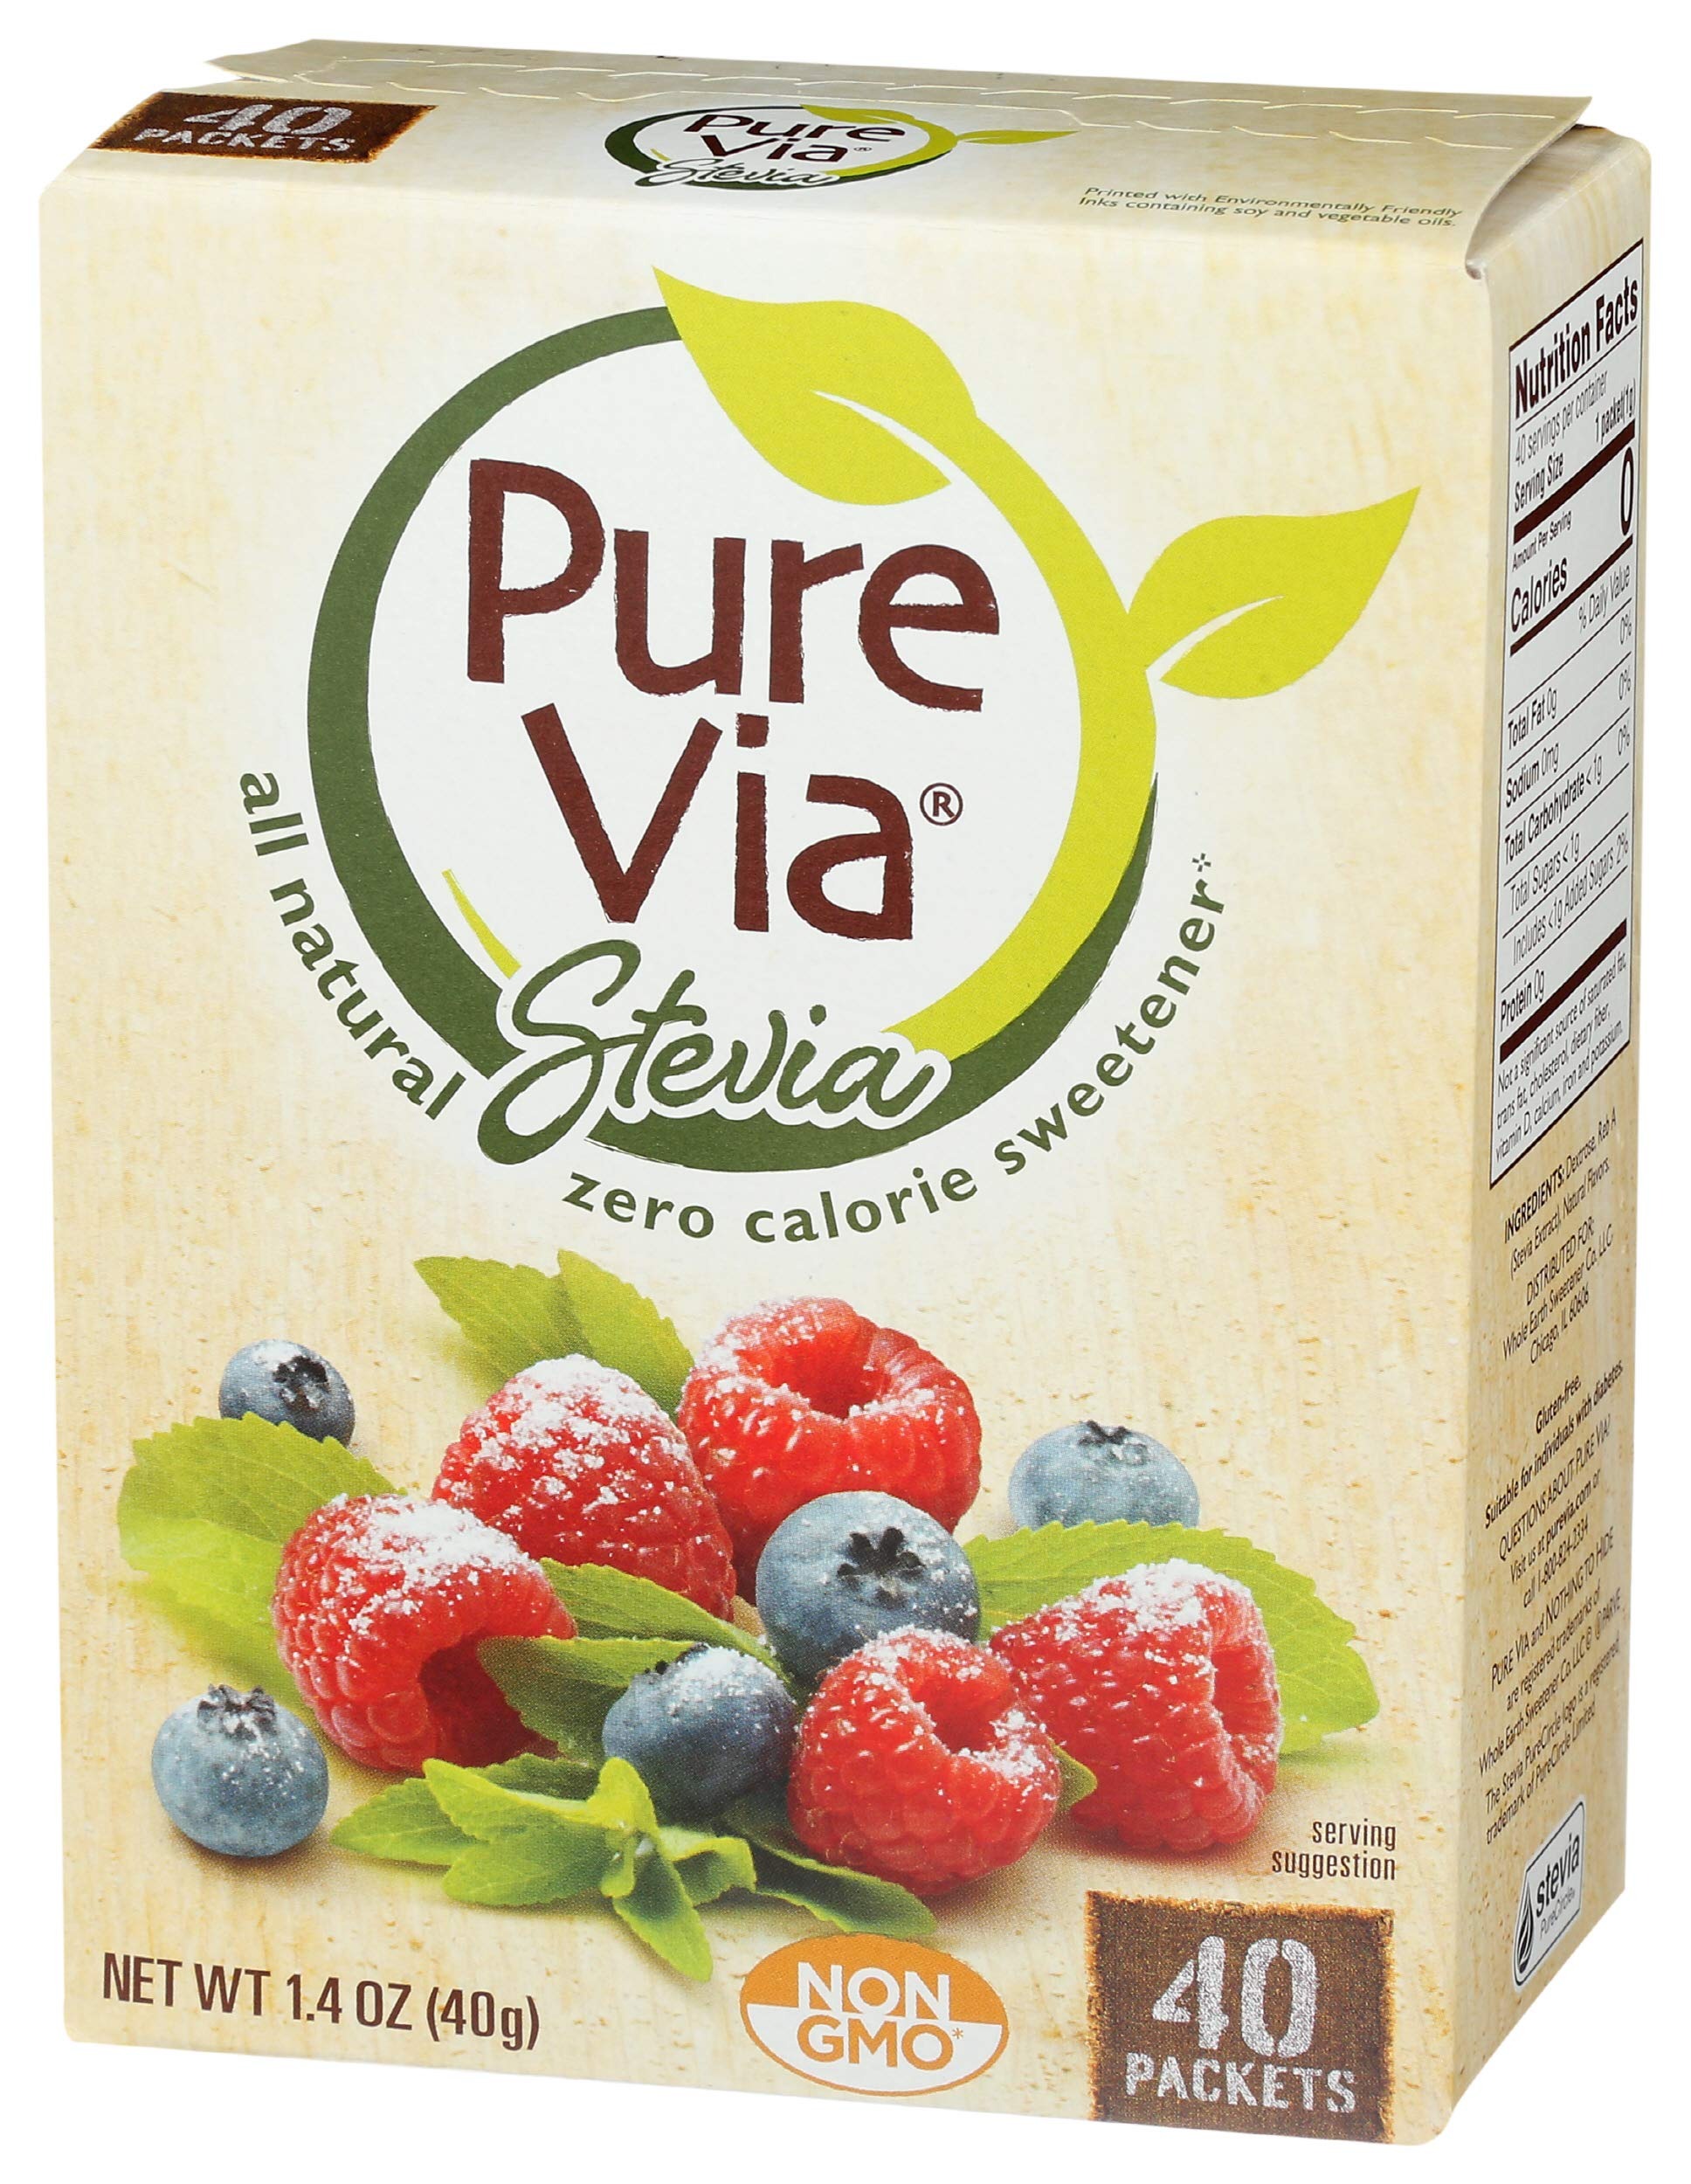
Item Name: Pure Via Stevia Packet 40 Count, 1.4 oz
Bullet Point 1: Perfectly crafted to sweeten your morning coffee
Bullet Point 2: fruit
Bullet Point 3: and cereals
Bullet Point 4: Pure Via naturally replaces sugar for most recipes.
Value: 1.4
Unit: Ounce

Price: 2.98